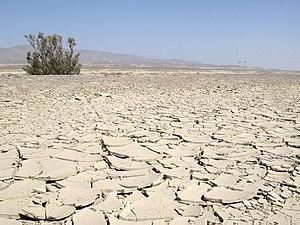
La réserve de biosphère de Repetek est une réserve naturelle désertique située dans la province de Lebap au Turkménistan. Elle a été créée dès 1912 par la Société russe de géographie. Il s'agit d'une zone importante pour la conservation des oiseaux et le site est candidate à l'inscription sur la liste du patrimoine mondial de l'UNESCO.
Cet article recense les sites inscrits au patrimoine mondial au Turkménistan.